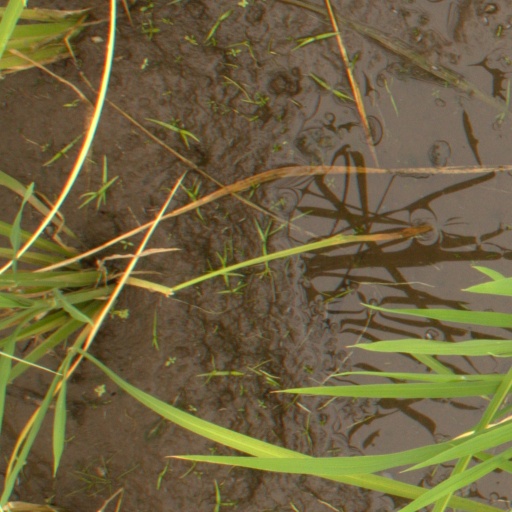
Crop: rice